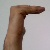
The image shows a hand gesture representing a space in Indian Sign Language.